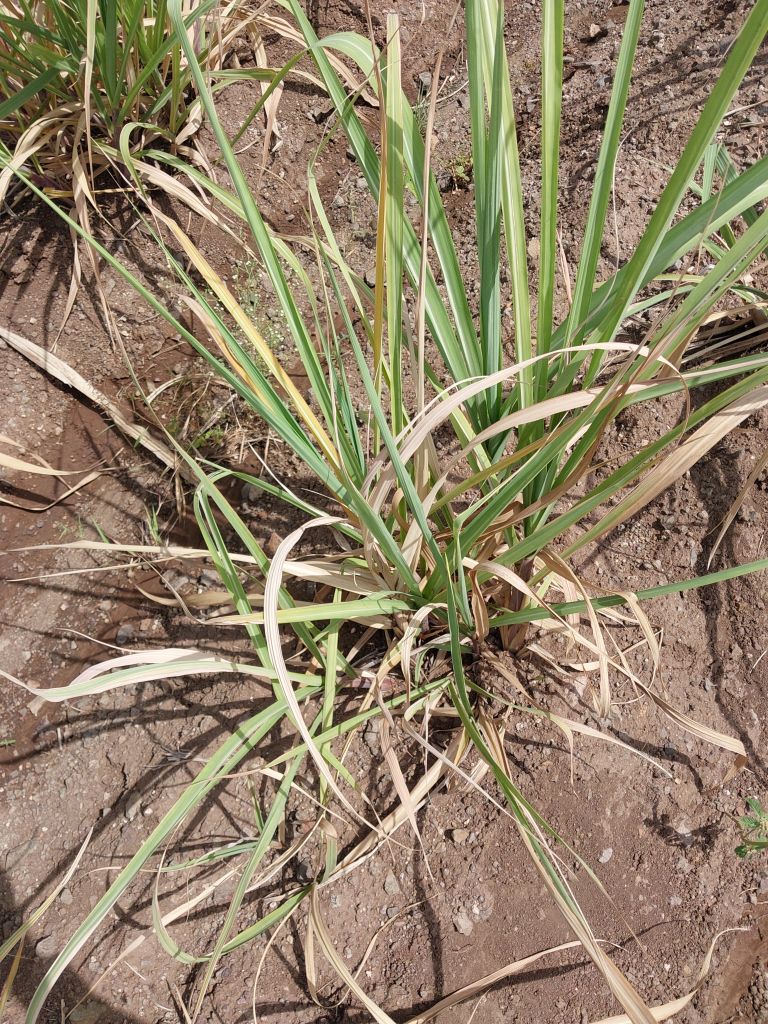
Label: Grassy shoot